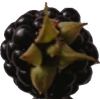
Label: blackberry